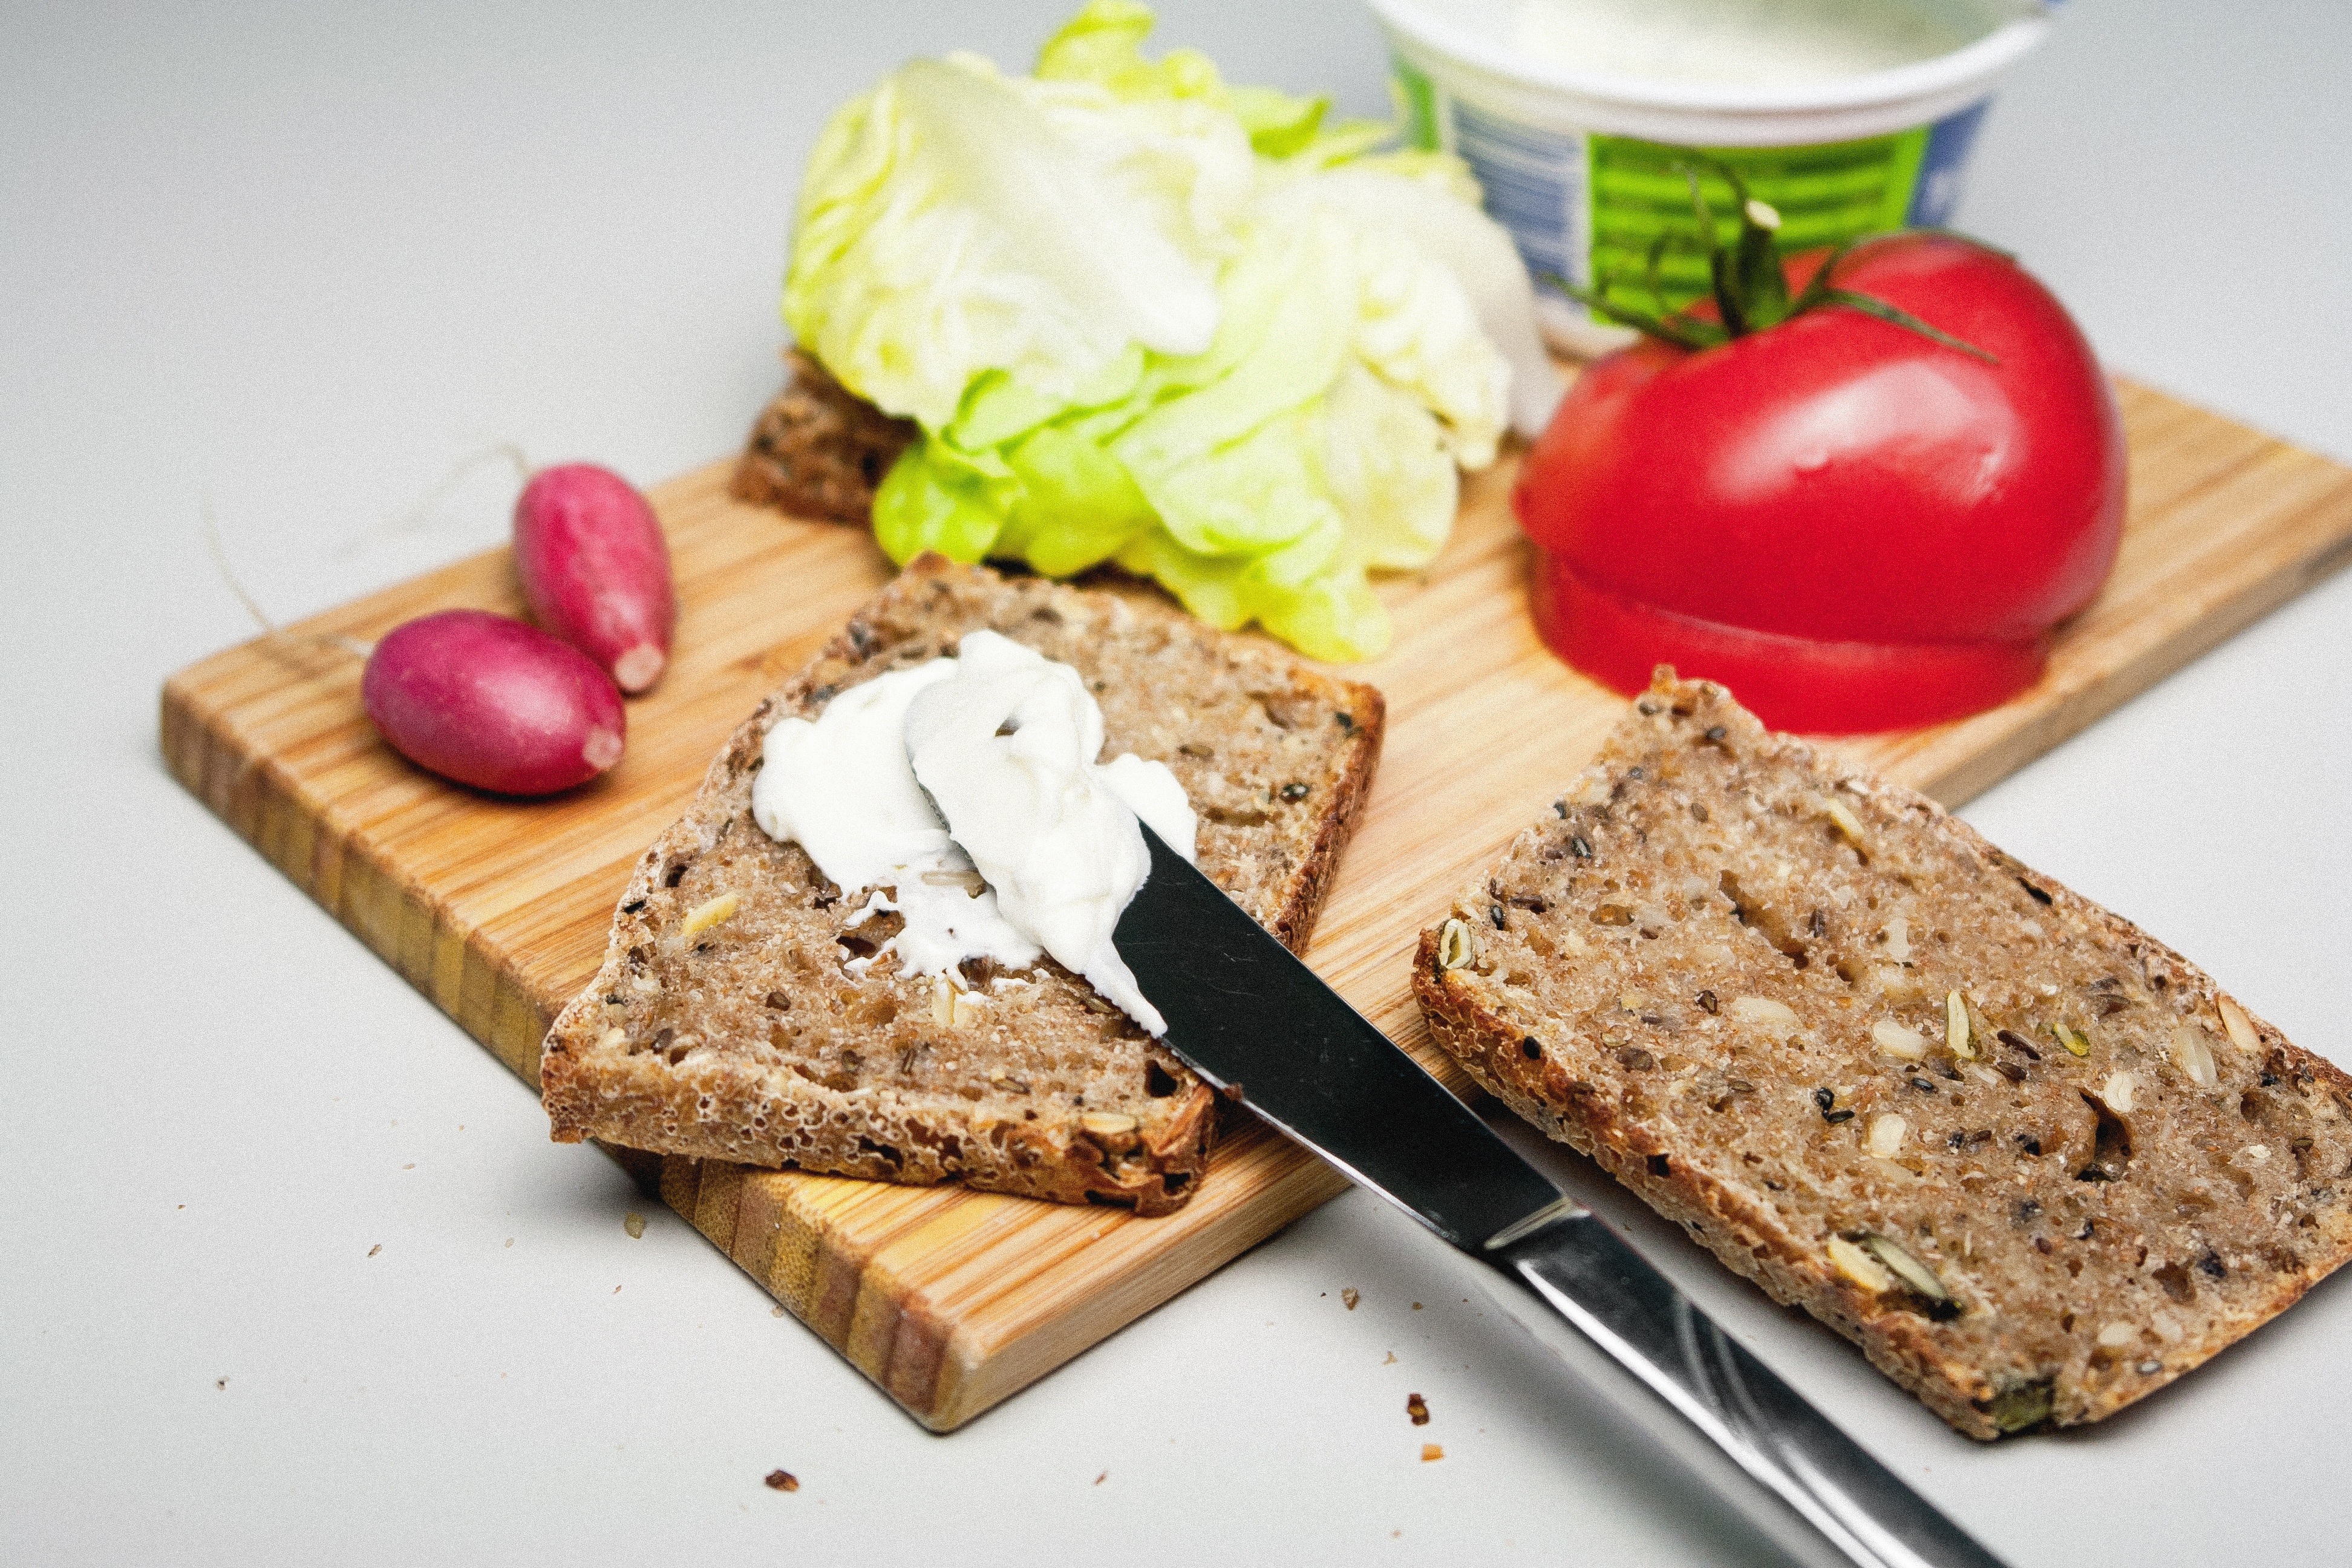
dish, food, cuisine, ingredient, vegan nutrition, produce, staple food, rye bread, brown bread, bread, gluten, pate, finger food, Crisp bread, recipe, sliced bread, toast, baked goods, lunch, breakfast, ciabatta